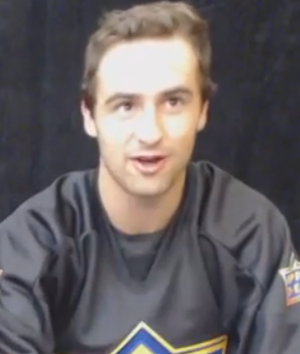
Colin White est un joueur professionnel américain de hockey sur glace.